Mano Negra affair

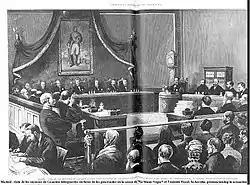
Chamber of the Spanish Supreme Court at time of reading the sentence on the appeal of the trial for the murder of "El Blanco de Benaocaz"

In June 1883, the Jerez court sentenced seven people and eight accomplices to 17 years and four months of prison. Two people were acquitted, but the prosecutor appealed the sentence to the Supreme Court, who ruled in April 1884 in favor of the death penalty for all but one accused. Nine sentences were commuted to jail time and seven were executed by garrote two months later in Jerez de la Frontera's Plaza del Mercado. Three days later, the judges were recognized by the Order of Isabella the Catholic.